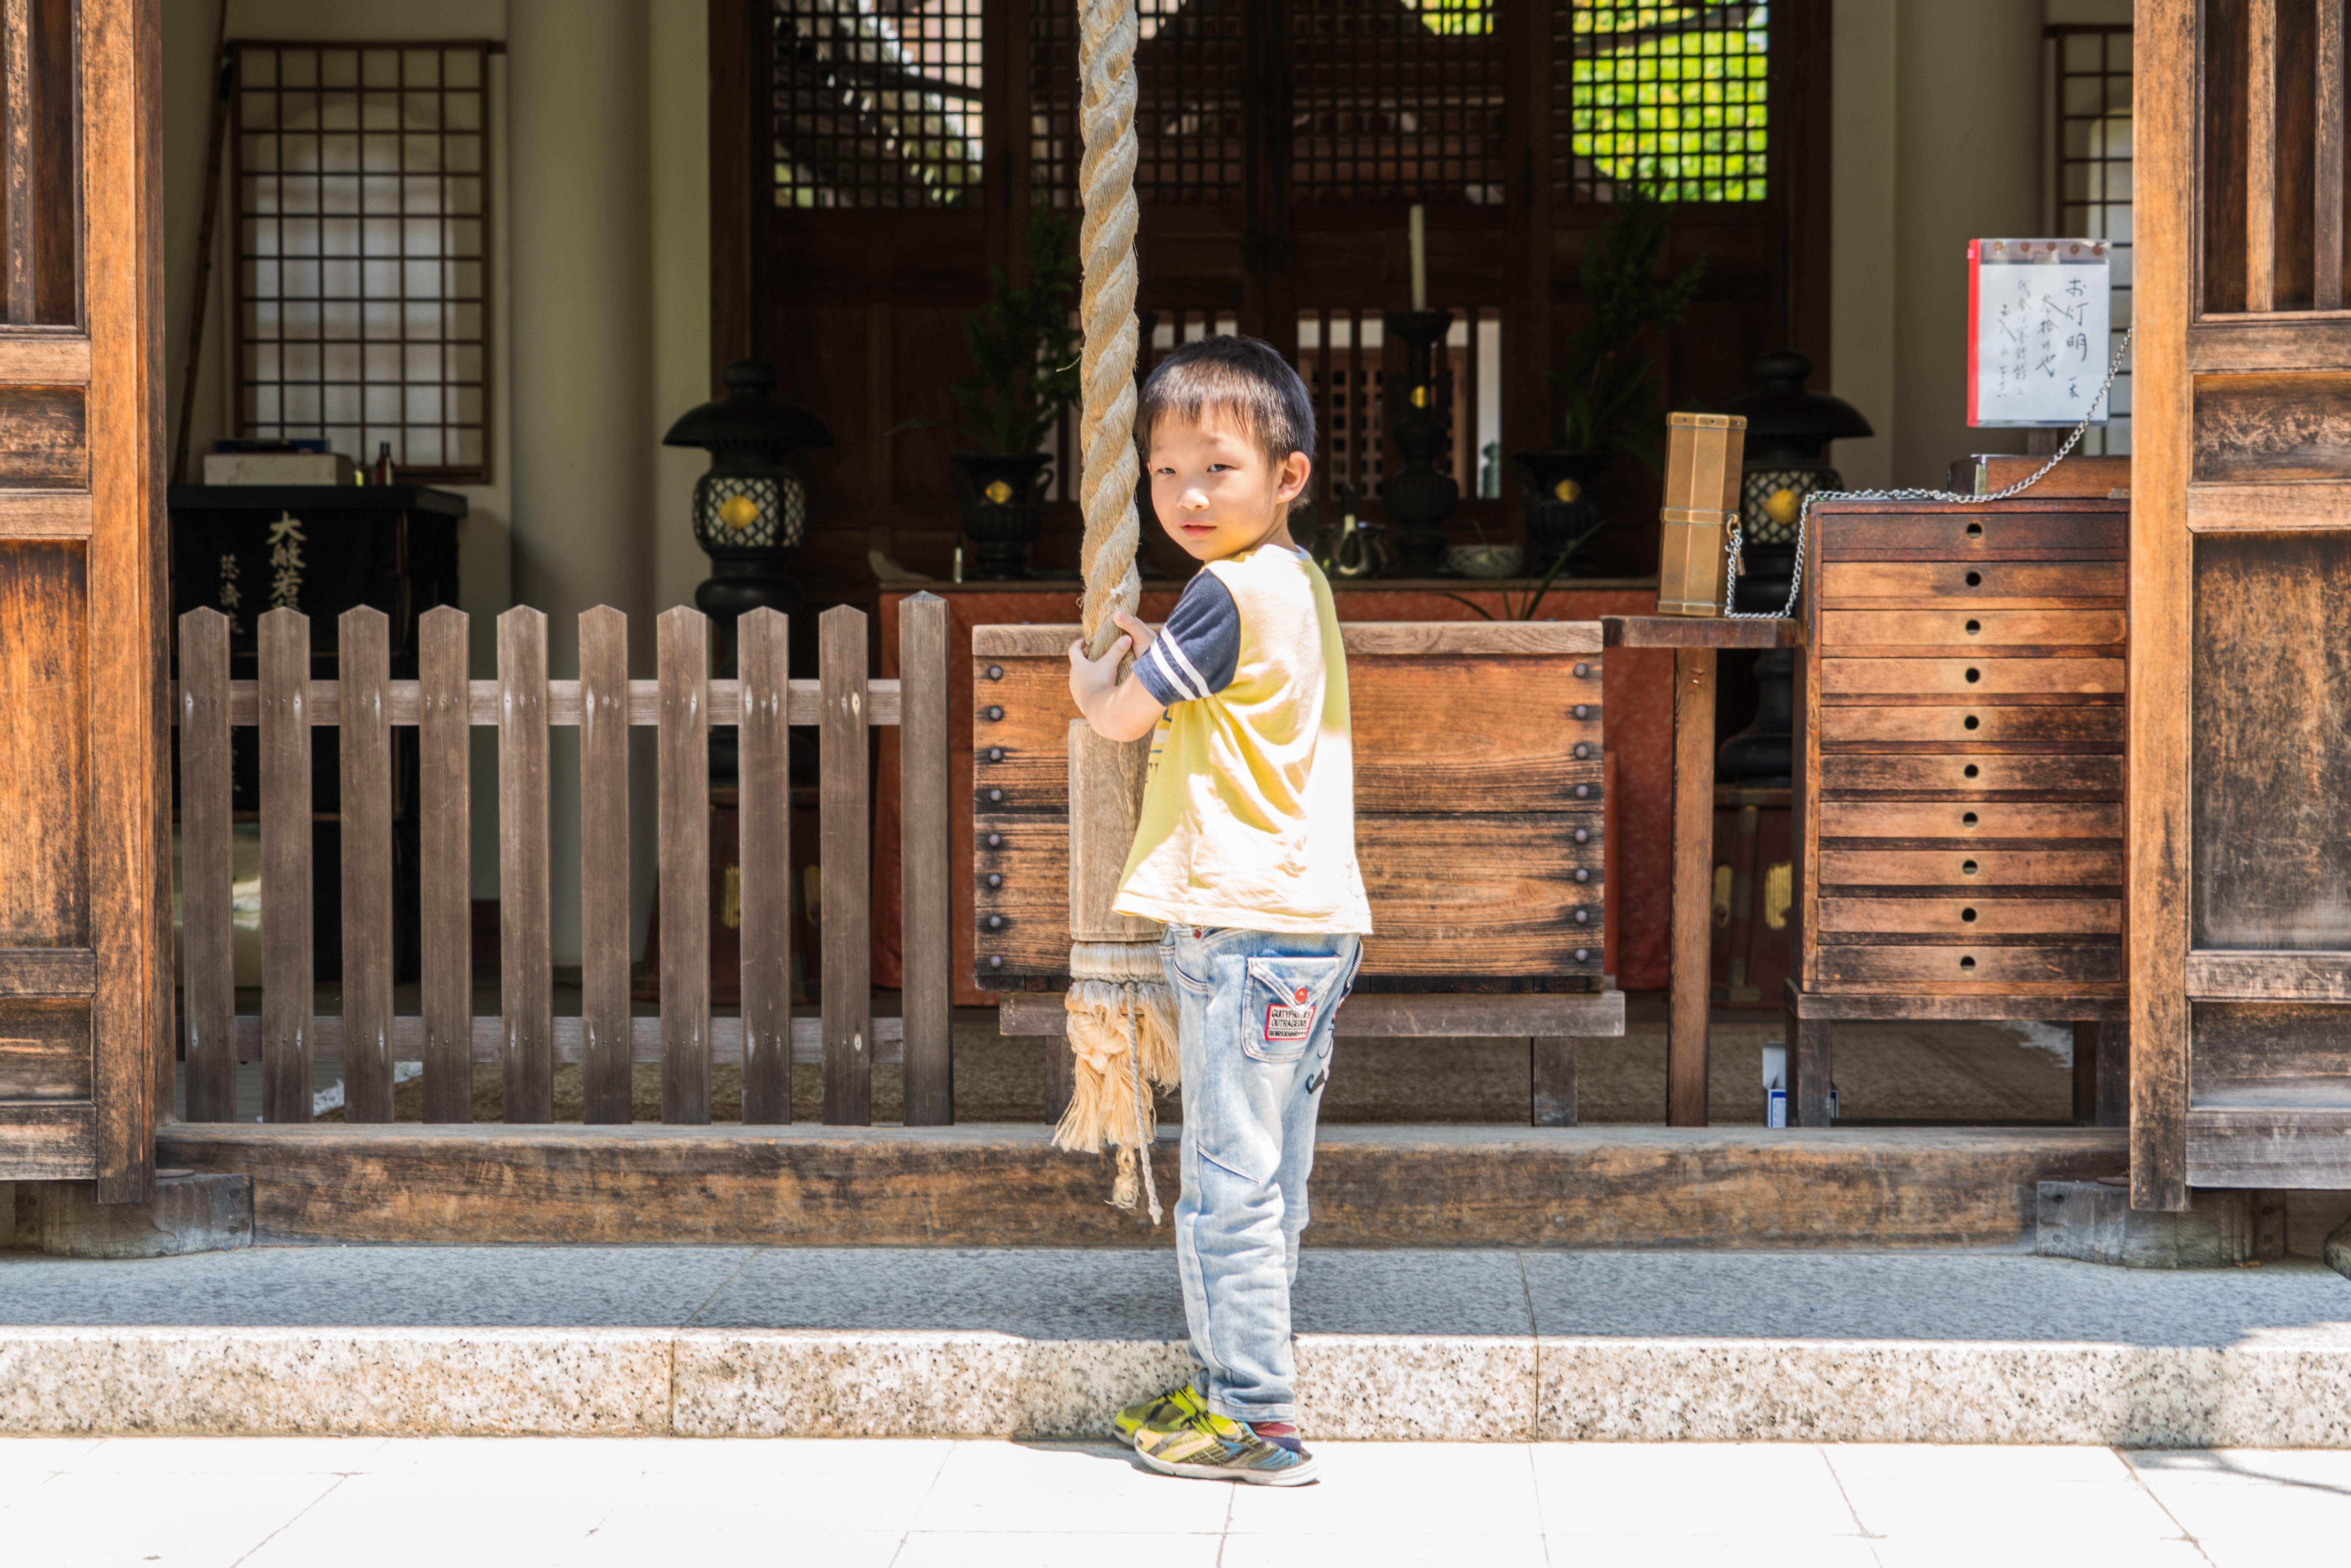
man, person, people, road, street, boy, building, male, asian, young, spring, child, tourism, leisure, japan, happy, happiness, japanese, culture